LaDainian Tomlinson

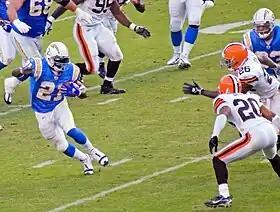
Tomlinson against the Cleveland Browns in 2006. He scored 3 of his NFL single-season record 31 touchdowns in the game.

San Diego changed starting quarterbacks in 2006. Brees had injured his shoulder in the 2005 finale; after negotiations for a new contract with Chargers general manager A. J. Smith broke down, Brees was allowed to leave in free agency, paving the way for 2004 No. 4 overall draft pick Philip Rivers to take over. Tomlinson spoke positively about Rivers in the leadup to the season, saying, "He's going to be a great quarterback because the intangibles he has are what the great ones have." However, Tomlinson would suggest in a 2016 interview with "ESPN" that the switch cost San Diego a Super Bowl win, stating that Rivers was too inexperienced at the time.